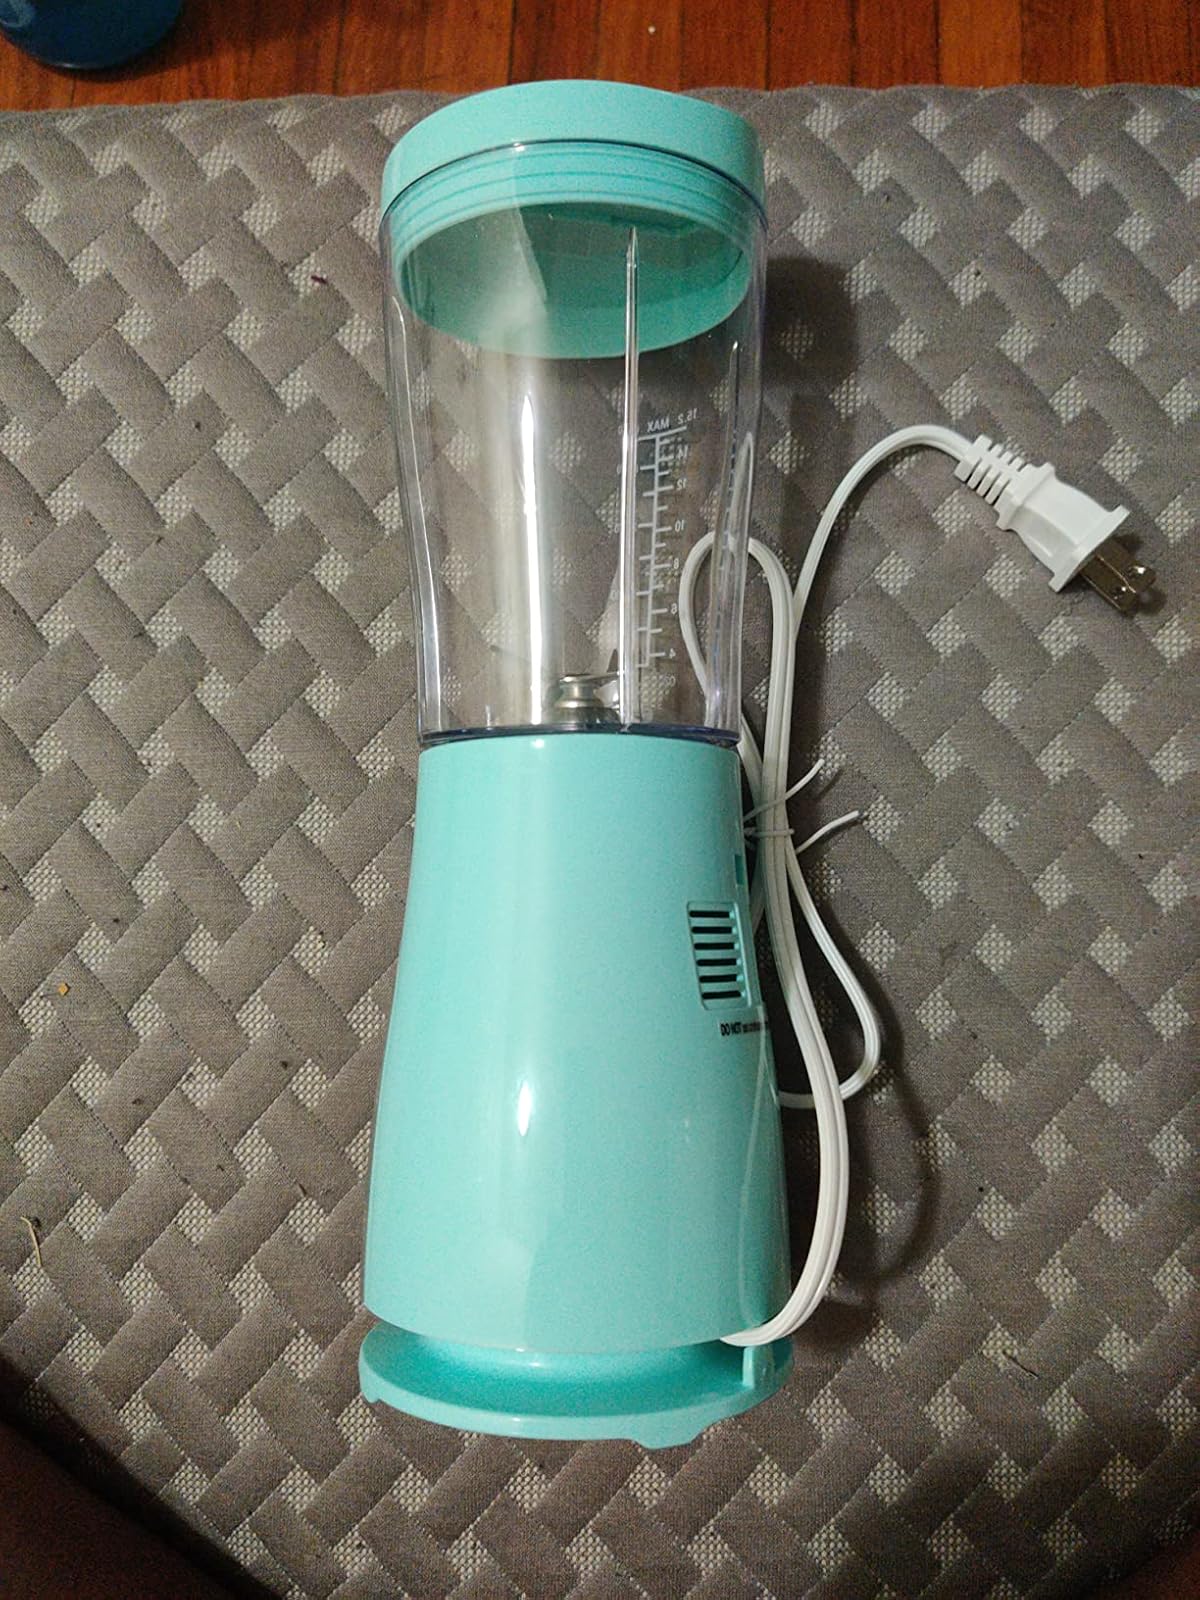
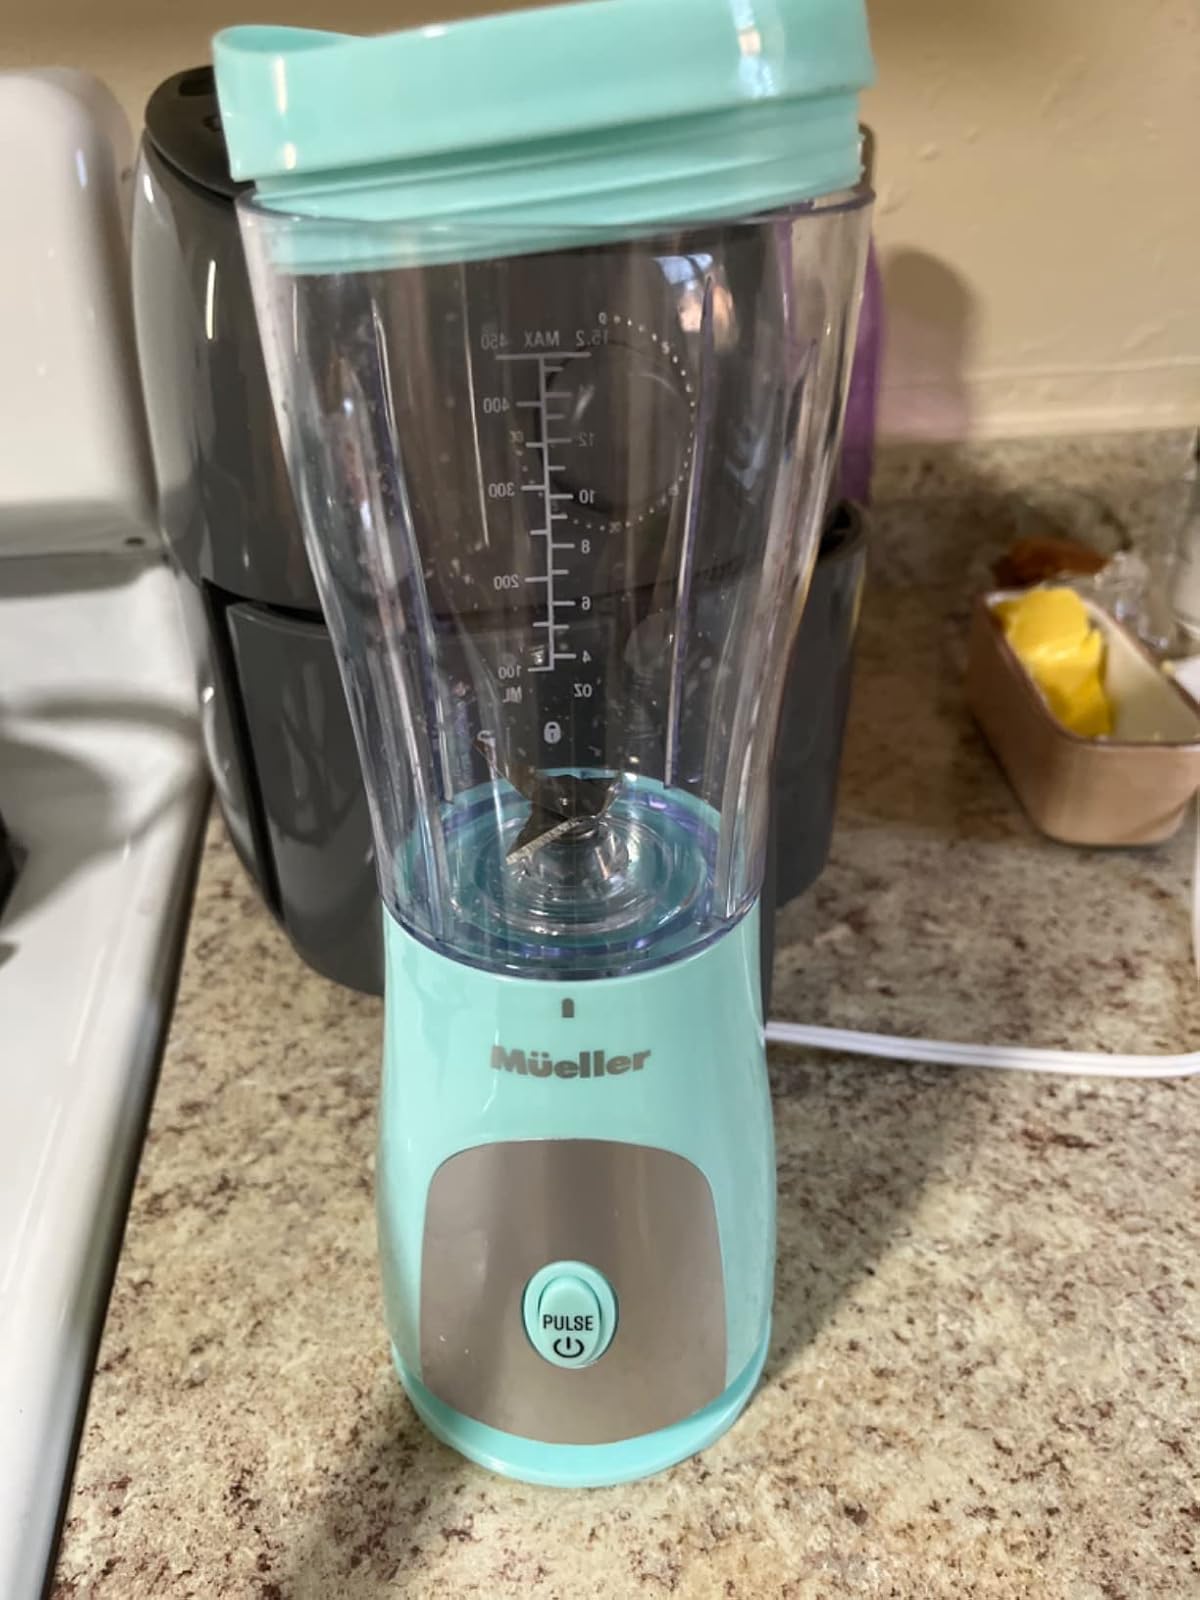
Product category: items_blender
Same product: yes